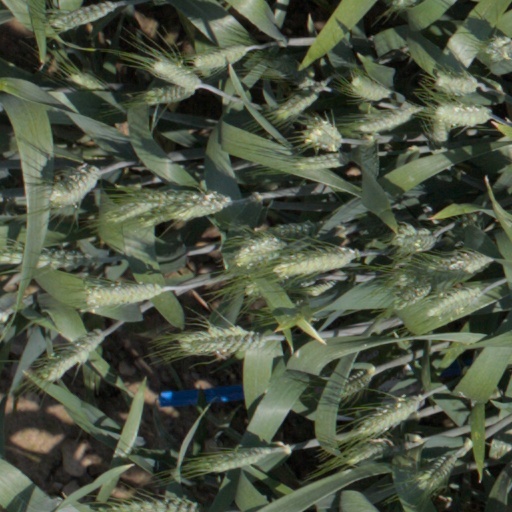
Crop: wheat